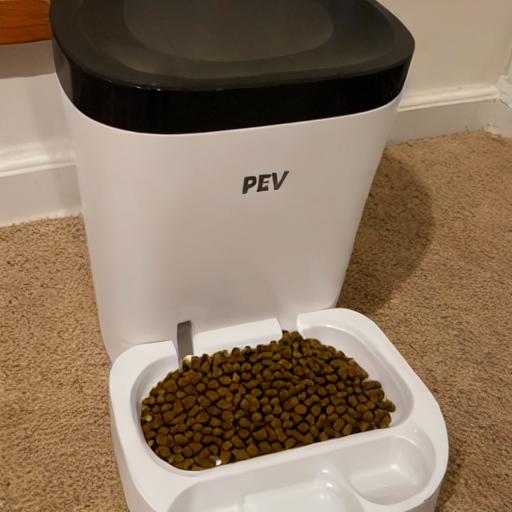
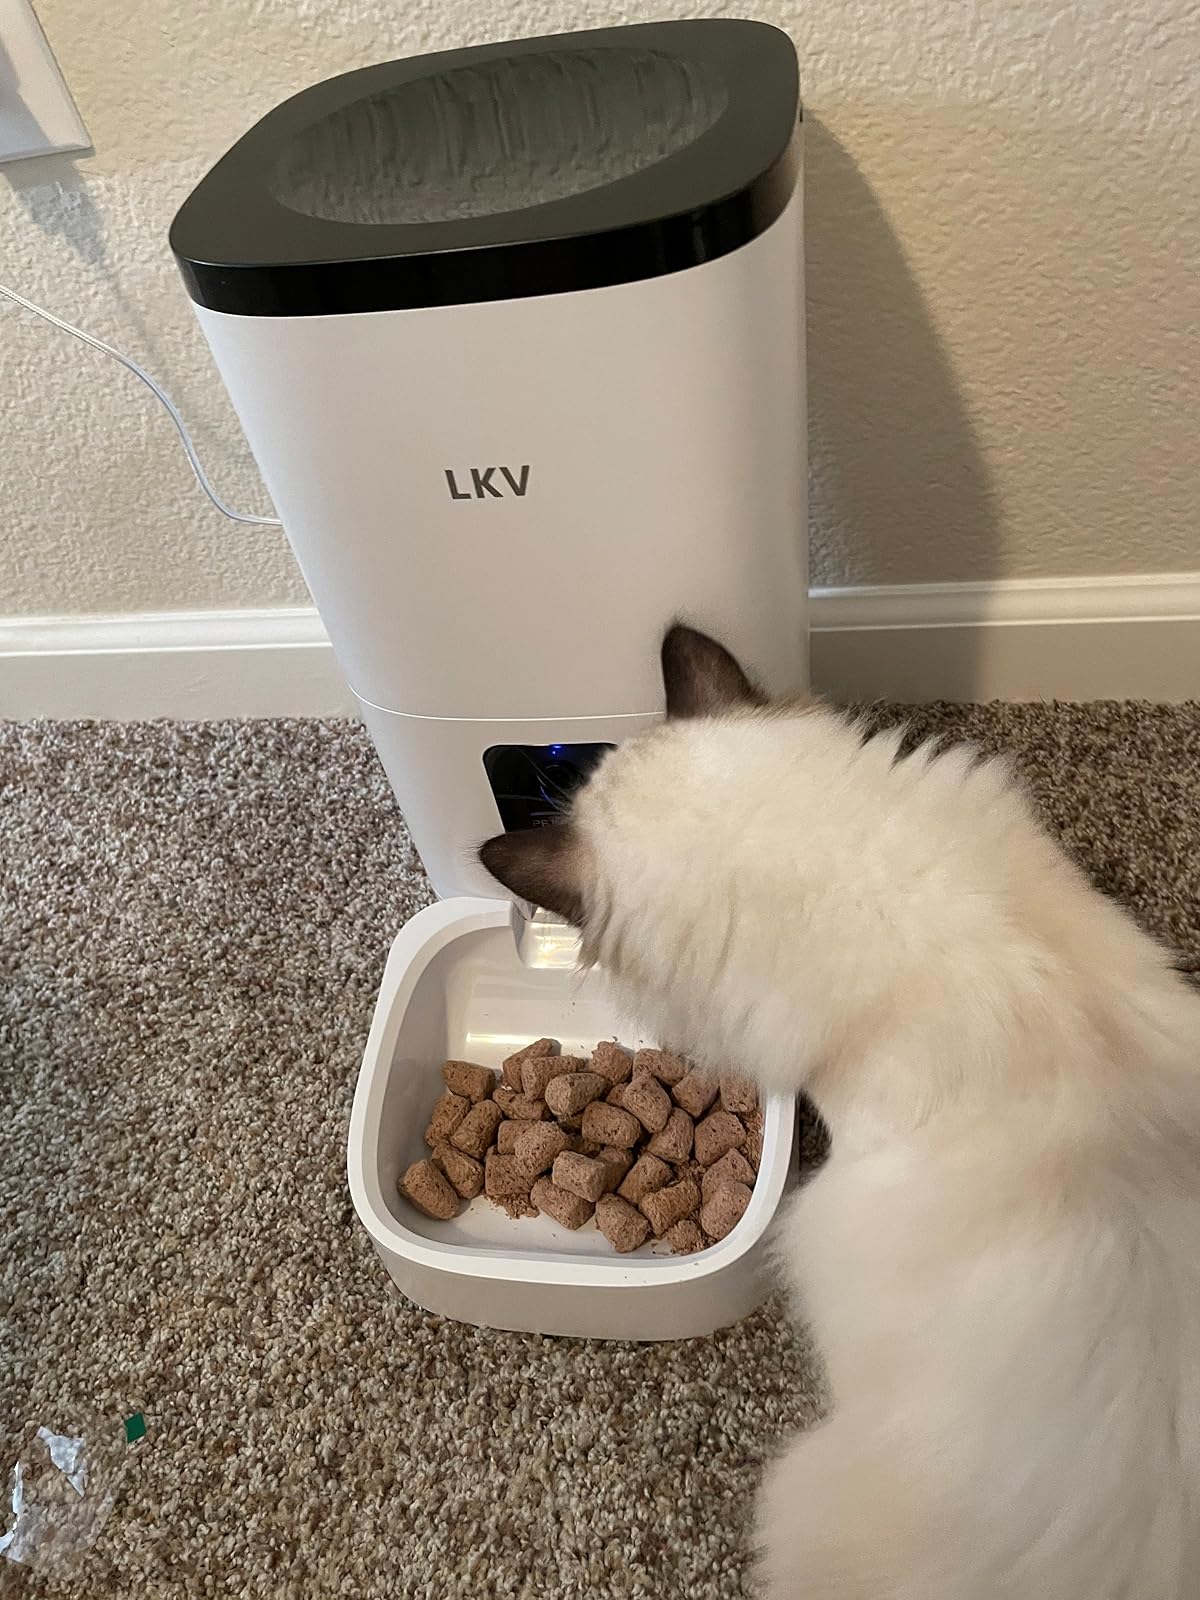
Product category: items_feeder
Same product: no